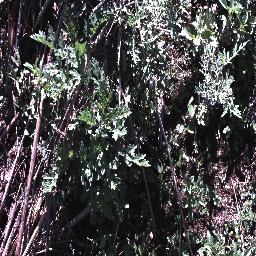
Label: parthenium